Believe in the Stars

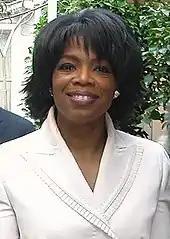
Oprah Winfrey guest starred in this episode.

"Believe in the Stars" was written by executive producer Robert Carlock and directed by series producer Don Scardino. This episode was Carlock's ninth writing credit, and was Scardino's fifteenth directed episode. "Believe in the Stars" originally aired in the United States on November 6, 2008 on NBC as the second episode of the show's third season and the 38th overall episode of the series.